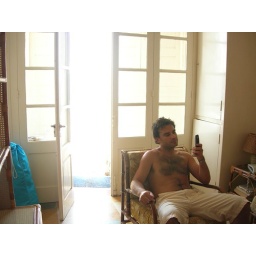
SMSing in the beach house